Adrienne Lecouvreur

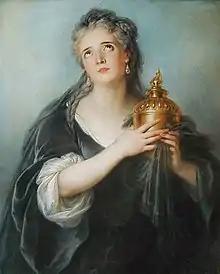
Lecouvreur as Cornelia in Pierre Corneille’s "The Death of Pompey", on a portrait by Charles-Antoine Coypel, located in the museum of the Comédie-Française, Paris

Adrienne Lecouvreur was one of the first actresses who favored a more natural, realistic and less declamatory style. She and actor Michel Baron sought for a style that was based on everyday speech, as opposed to the predominant "chantante" style of the time. The playwright Pierre-François Godard de Beauchamps wrote on a letter to Mademoiselle Lecouvreur “Finally the true triumphs and the tragic furor give way, on the Stage, to the tender, the emotionally moving. You have made us know and feel the beauty of simplicity and its treasures.” Charles Collé mentions the direct connection that Adrienne Lecouvreur created between the audience and the role itself: “She develops all the details of a role and makes us forget the actress. We see nothing but the character she represents.”